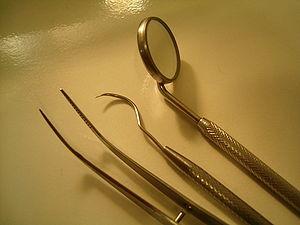
Le détartrage est l'action consistant à enlever le tartre qui s'est accumulé sur les dents.